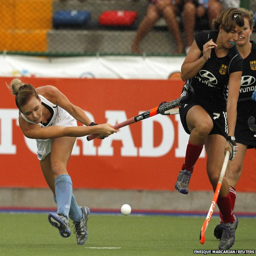
a hockey player hits the ball as others react